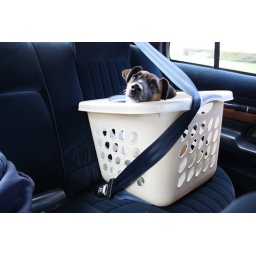
monty in his car seat